Polish–Soviet War

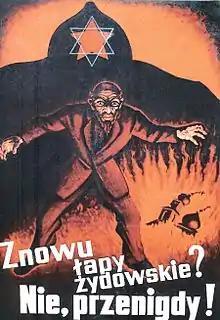
Antisemitic portrayal of a Bolshevik

On 24 July, the all-party Polish Government of National Defense under Wincenty Witos and Ignacy Daszyński was established. It eagerly adopted a radical program of land reform meant to counter Bolshevik propaganda (the scope of the promised reform was greatly reduced once the Soviet threat had receded). The government attempted to conduct peace negotiations with Soviet Russia; a new Polish delegation tried to cross the front and establish contact with the Soviets from 5 August. On 9 August, General Kazimierz Sosnkowski became Minister of Military Affairs.